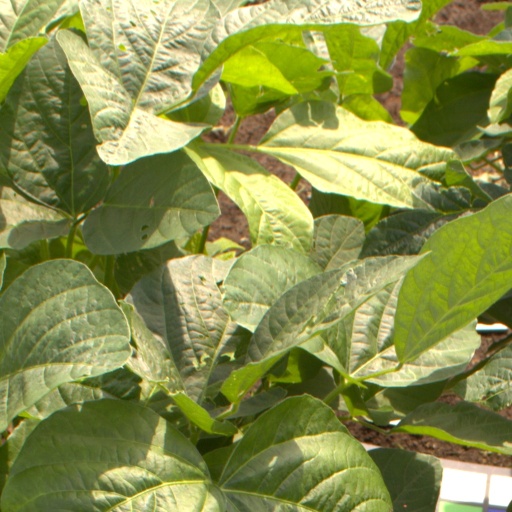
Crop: soybean